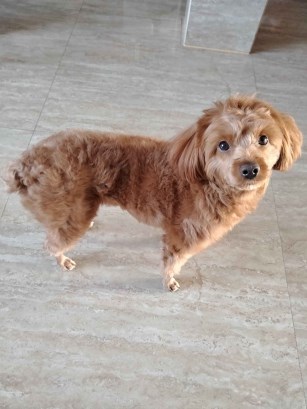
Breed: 7449-n000128-teddy